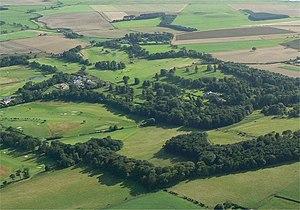
Fairways et terrain de golf bu du ciel, Charleton Golf Course. Le site est arboré et entouré d'arbres. Le clubhouse est visible au mileu de l'image, légèrement sur la gauche
Comme toute activité humaine, la pratique du golf, comme la construction et l’entretien de terrains de golf génèrent des impacts environnementaux. Ces impacts sont notamment liés à la production et à la fin de vie des matériels utilisés pour le jeu ou l'entretien des terrains, aux moyens de transport utilisés pour les déplacements des pratiquants et employés, mais aussi aux terrains de golf et à leur gestion. Cette activité, sportive et de loisir, semble être de celles qui mobilisent le plus de ressources naturelles. Elle disperse dans l’environnement des quantités importantes d’intrants. Mais selon ses promoteurs, un terrain de golf peut aussi parfois présenter des aspects positifs pour l'environnement.